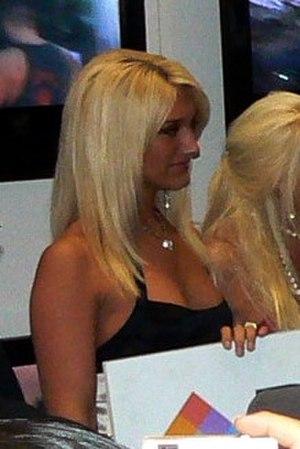
Brooke Hogan, née Brooke Ellen Bollea le 5 mai 1988 à Tampa en Floride, est une chanteuse, une artiste de télévision et une actrice américaine, fille aînée du catcheur Hulk Hogan.